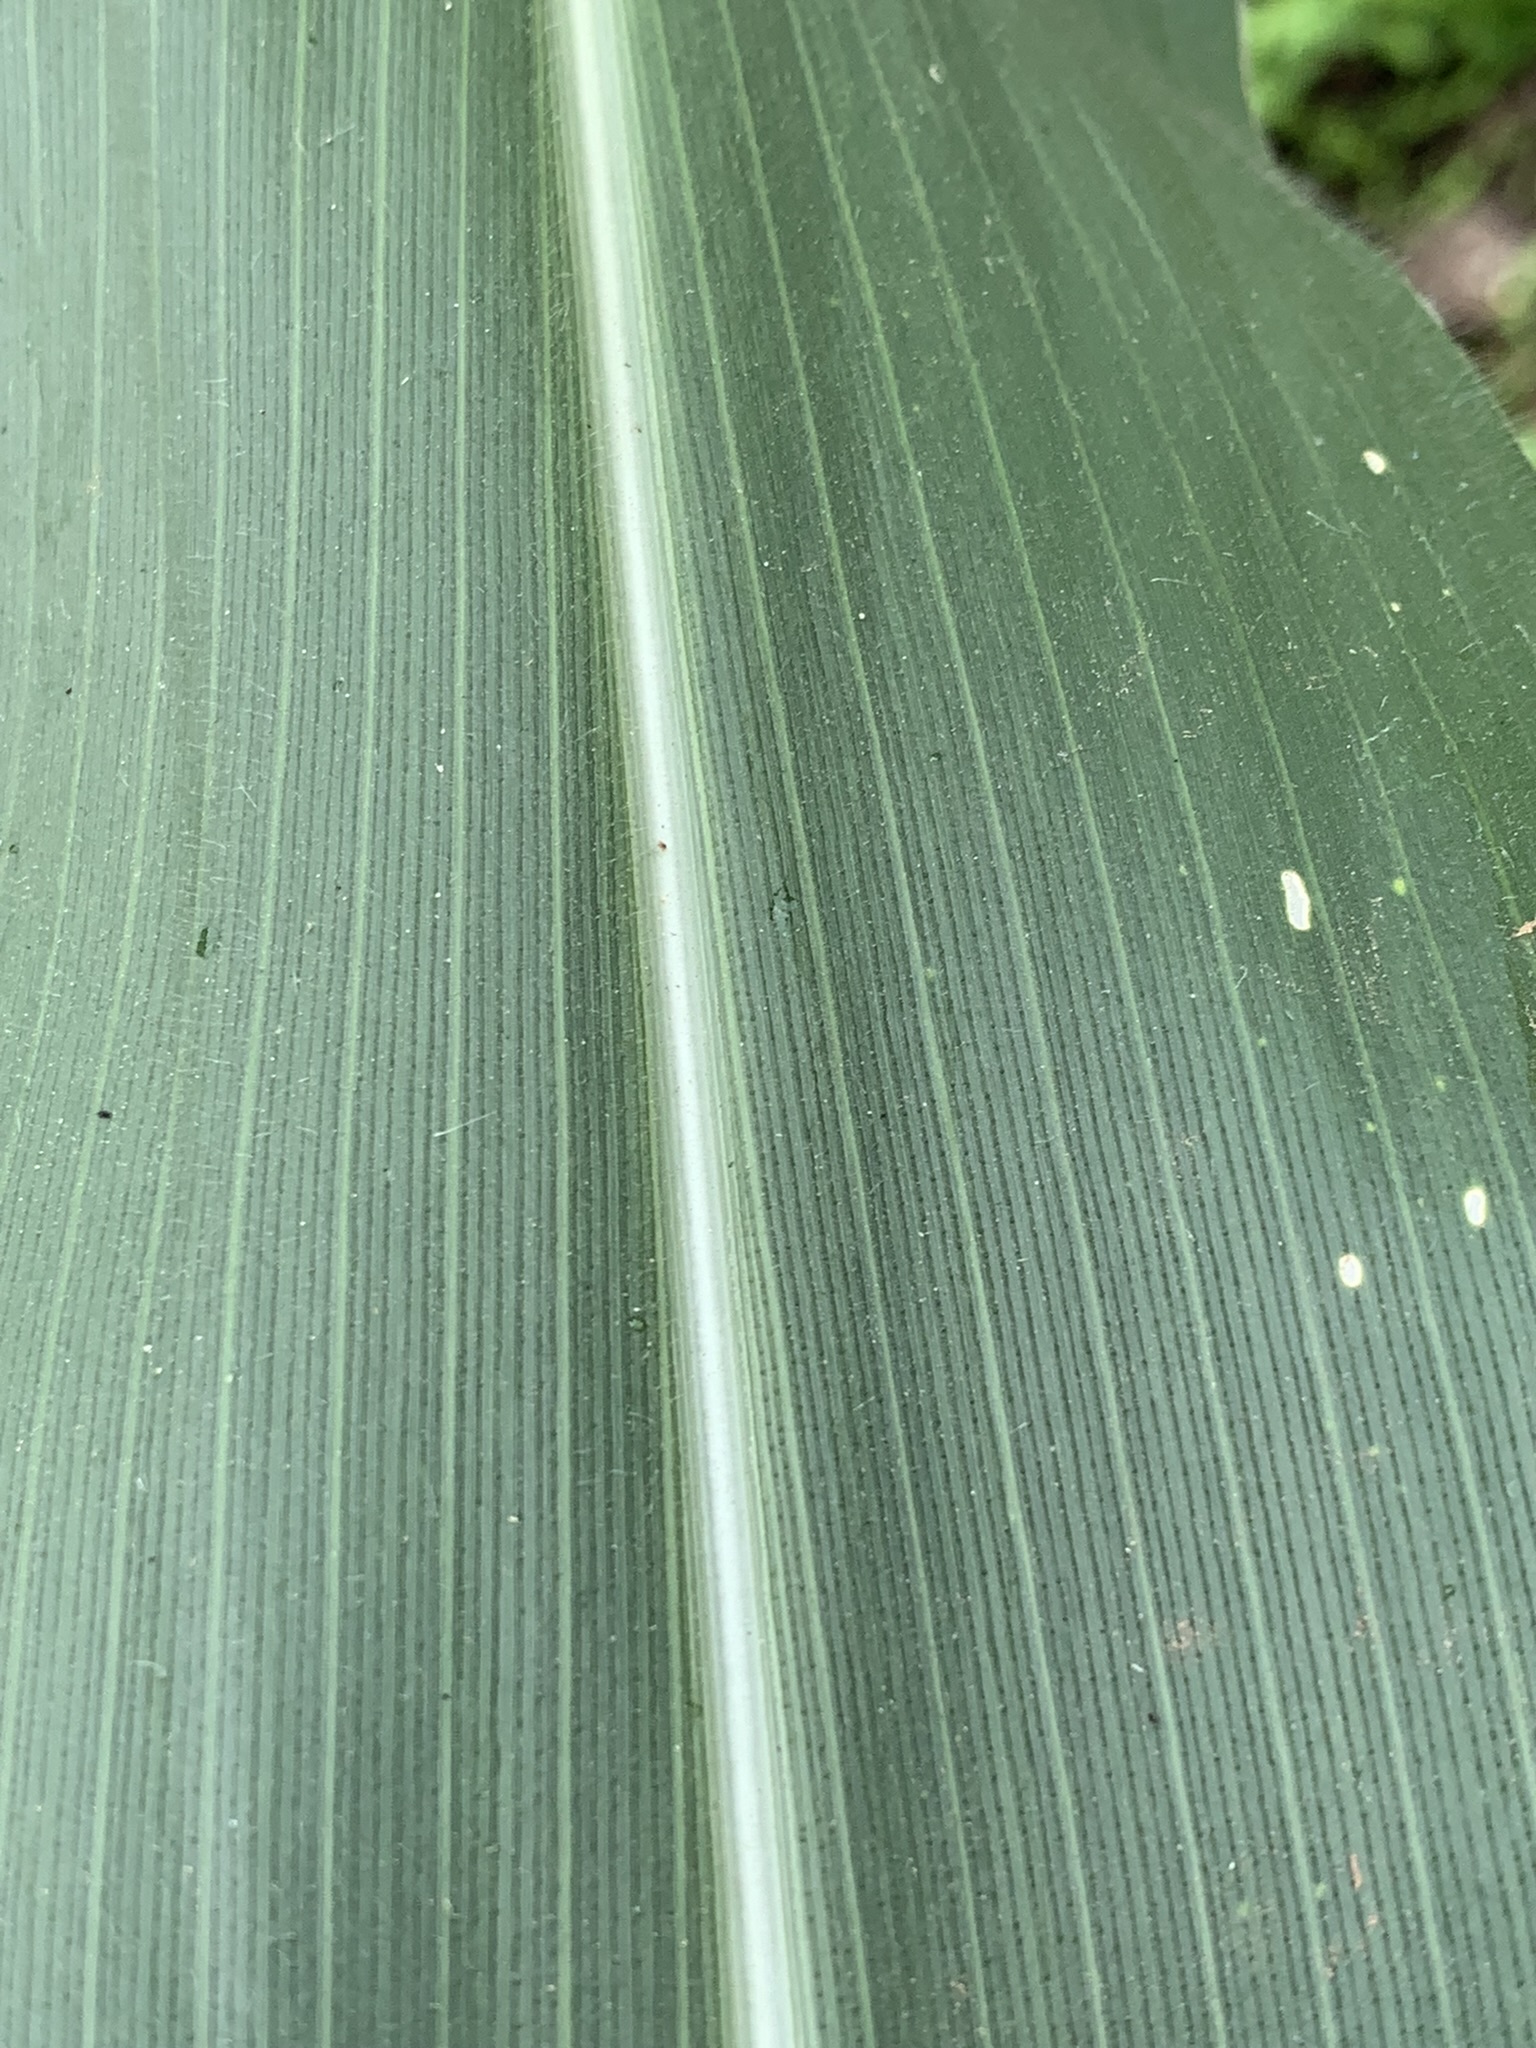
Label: Healthy